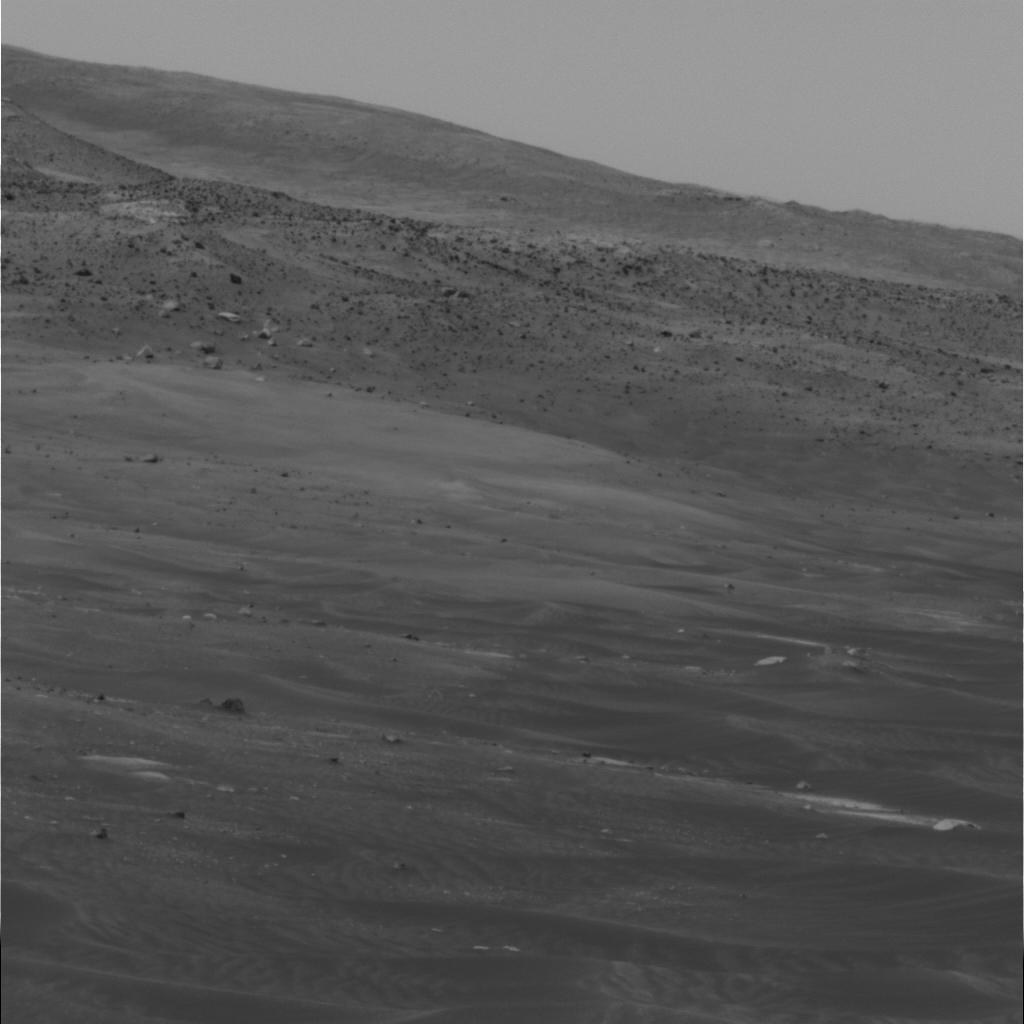
Surface features visible: Rocks (Misc), Dunes/Ripples, Soil, Distant Vista, Sky